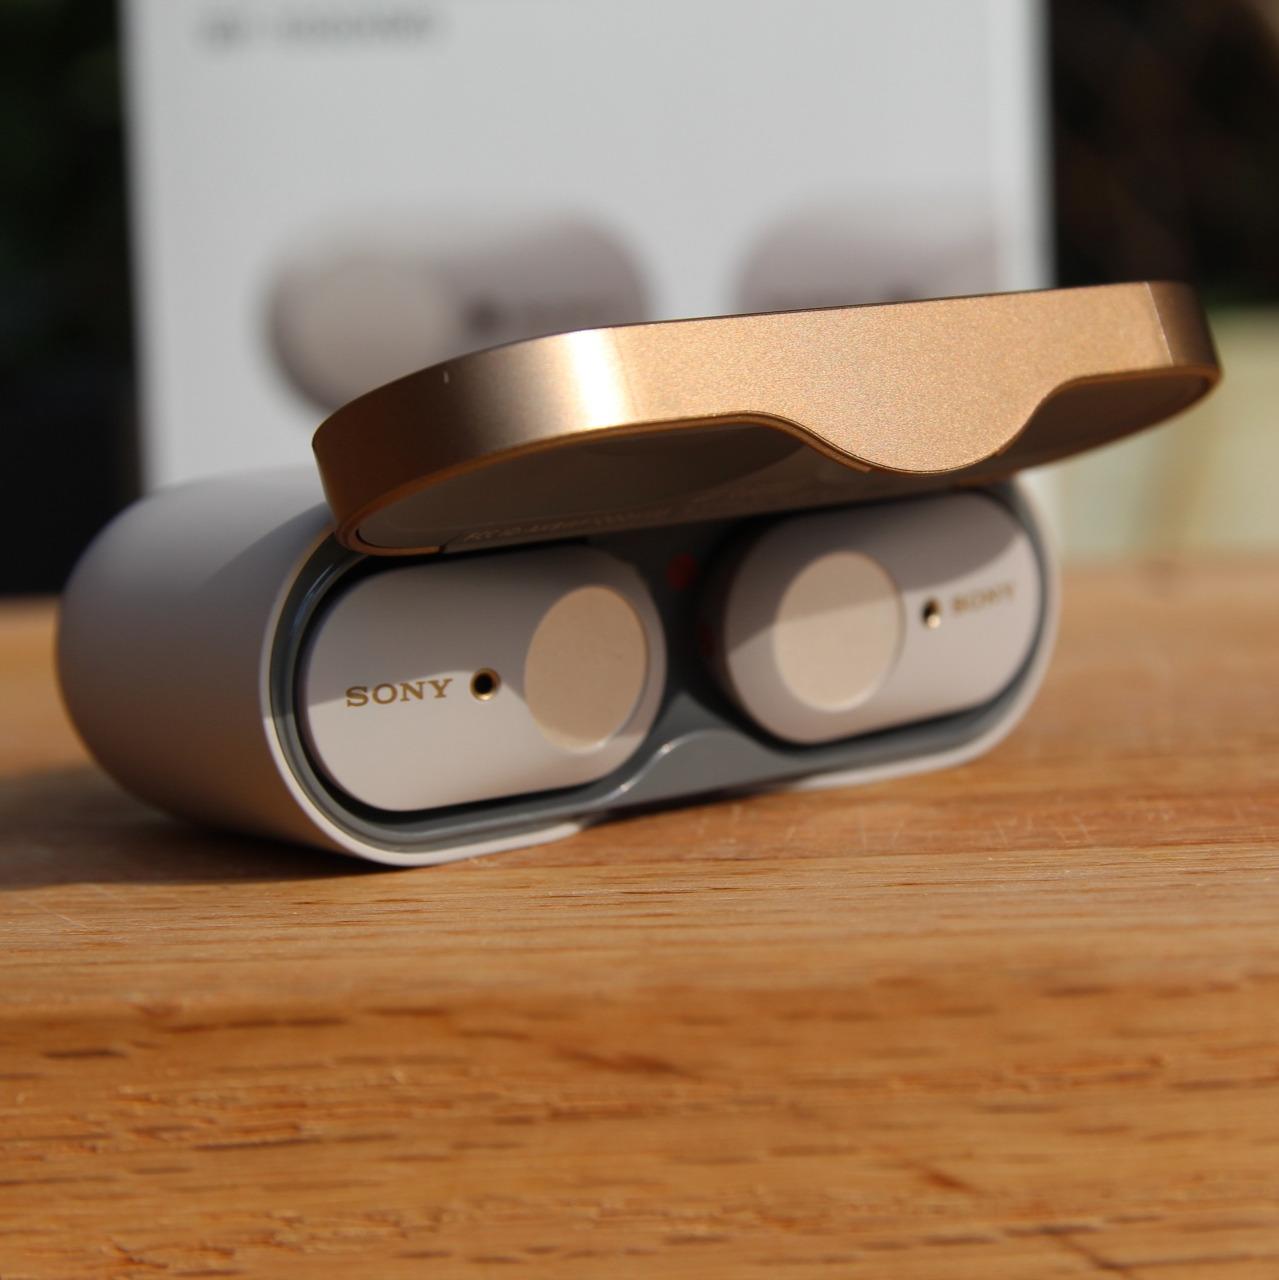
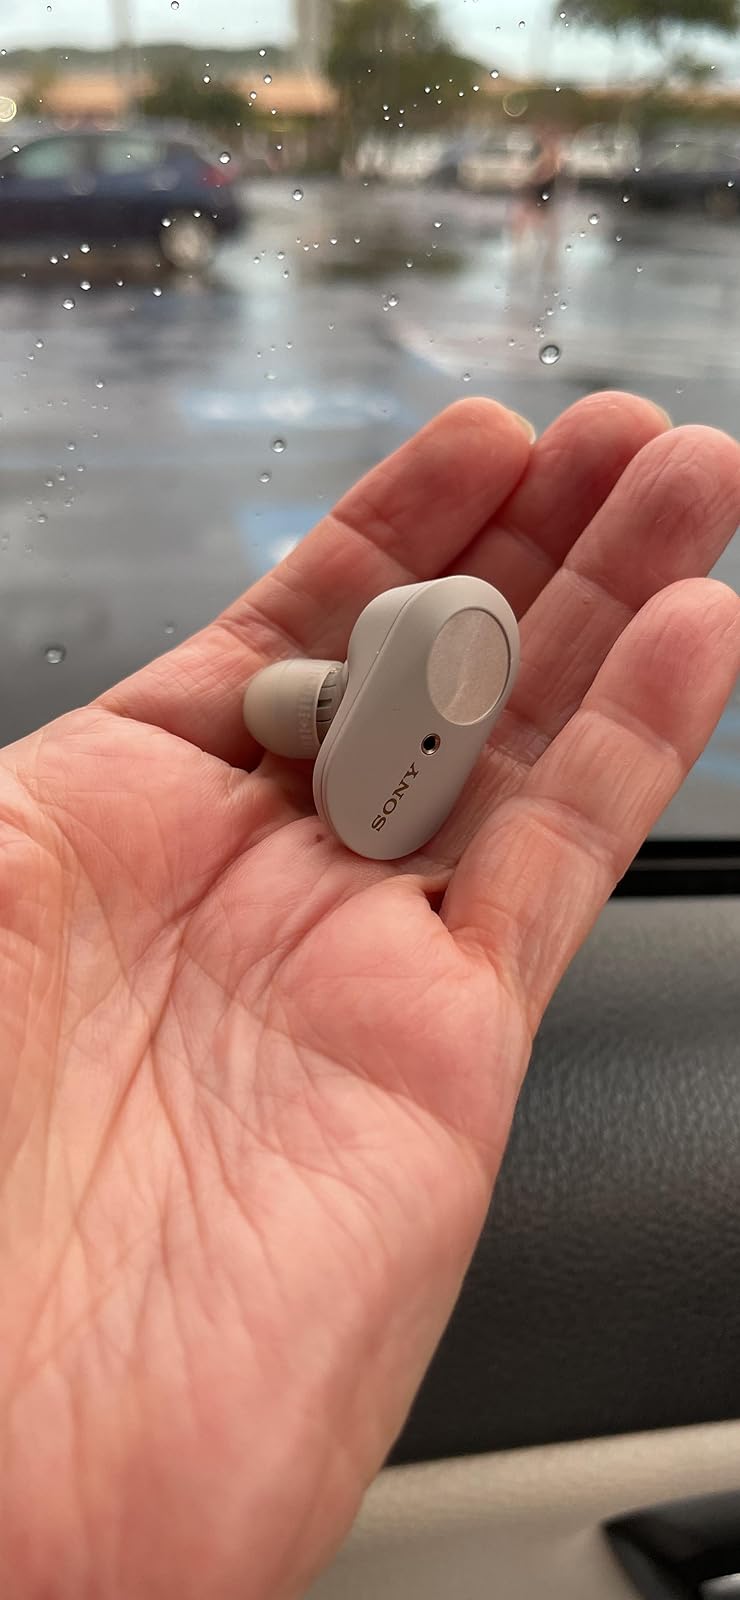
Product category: earbuds
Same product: yes